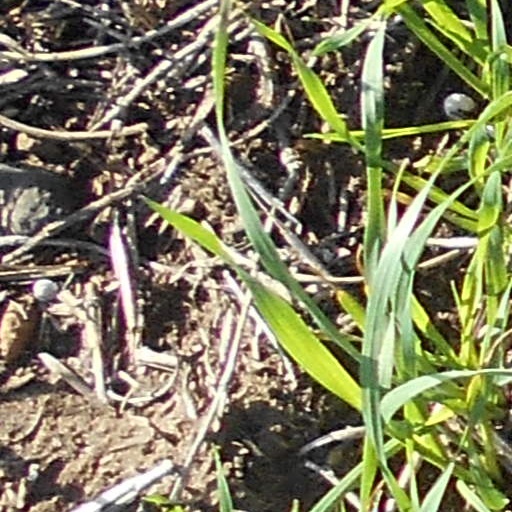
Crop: wheat